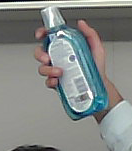
Product: sensodyne_mouthwash